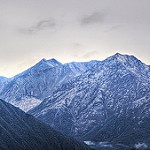
Label: mountain